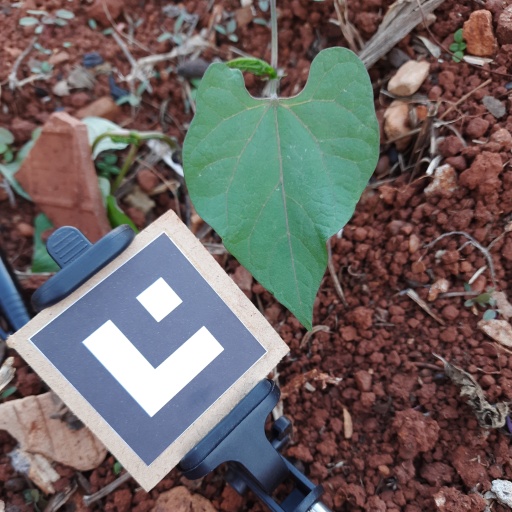
Observations: wavy surface, no eating holes, under shade